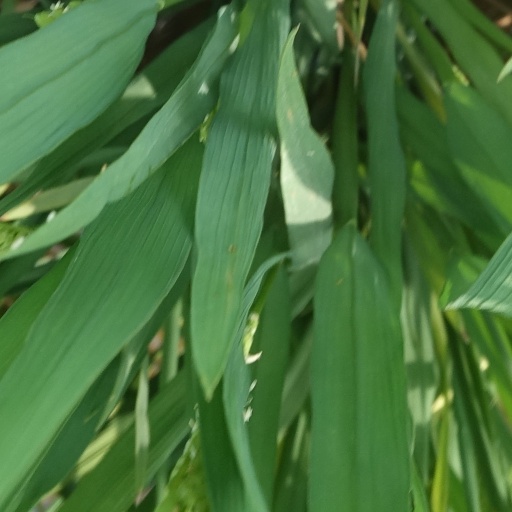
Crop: rice